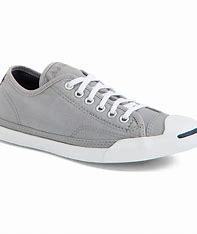
Brand: Converse
Model: Jack Purcell